Matt Hardy

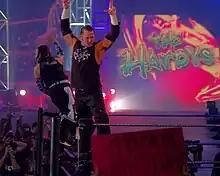
Jeff (far left) and Matt (front) making their entrances at December to Dismember in 2006

On the November 21 episode of "ECW on Sci Fi", Hardy and Jeff competed in a match together for the first time in almost five years, defeating The Full Blooded Italians. At December to Dismember on December 3, the Hardy Boyz issued an open challenge to any tag team who wanted to face them. MNM answered their challenge by reuniting at December to Dismember, a match won by the Hardy Boyz. At Armageddon on December 17, Hardy and Jeff competed against Paul London and Brian Kendrick, MNM, and Dave Taylor and William Regal in a Ladder match for the WWE Tag Team Championship but lost. Subsequently, he and Jeff feuded with MNM after the legitimate incident where they injured Mercury's face at Armageddon. This led to a long term rivalry, and at the Royal Rumble on January 28, 2007, Hardy and Jeff defeated MNM. Mercury and Hardy continued to feud on "SmackDown!" until Mercury was released from WWE on March 26.